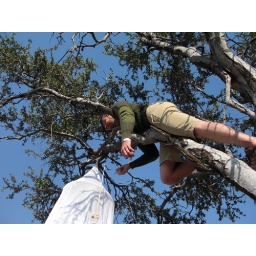
Guy in a tree tying up our butterfly net